Blake Lively

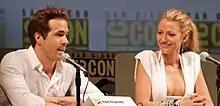
Lively with future husband Ryan Reynolds, promoting "Green Lantern" at Comic-Con 2010

Lively starred opposite Jason Clarke in psychological drama "All I See Is You" (2016), which premiered at the Toronto International Film Festival to mixed reviews. In 2018, she starred in the mystery-thriller "A Simple Favor", alongside Anna Kendrick and Henry Golding, and directed by Paul Feig. The film was released on September 14 and Lively's performance was acclaimed. "Variety" wrote that "She has her moments .. many of them physical .. Lively's Emily is both repellent and irresistible." Some critics believed Lively could achieve her first Academy Award nomination for the role, however a nomination never eventuated.